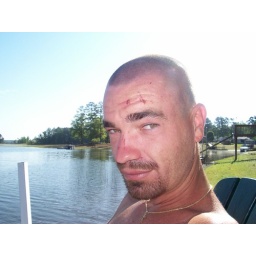
run in w/ a pine tree